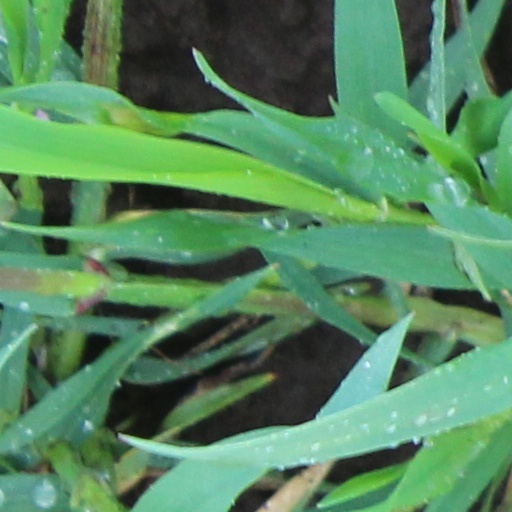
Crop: wheat